Hungarian art

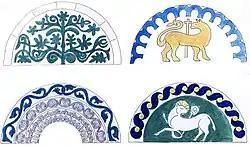
Tympani from Romanesque village churches in Medieval Hungary: Monoszló, Domokosfa, Halmágy and the arch of Csempeszkopács with the lamb of Szeged.

In spite of widespread destruction during the Turkish occupation (c 1526–1686, and see below), Romanesque churches and other ecclesiastical buildings can be found throughout the Carpathian basin. Fine examples survive at Székesfehérvár, Gyulafehérvár, Esztergom, and Pannonhalma, while recently opened lapidariums at Pécs, Veszprém, and Eger display remains from this period. Ruins of former royal houses at Tarnaszentmária, Feldebrő, and Szekszárd also show stylistic resemblances to contemporary architecture from the Caucasus.